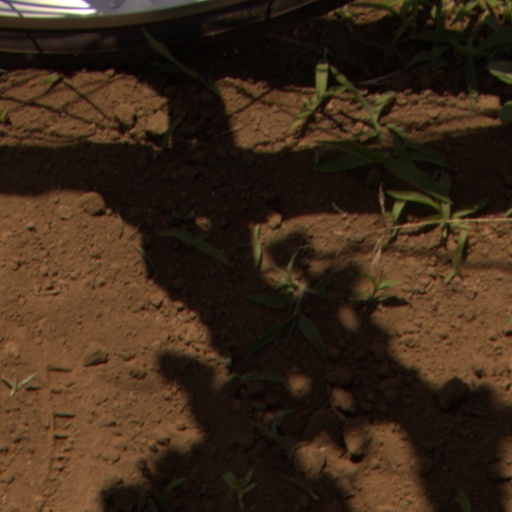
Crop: Jerusalem artichoke